Sztuka kochania

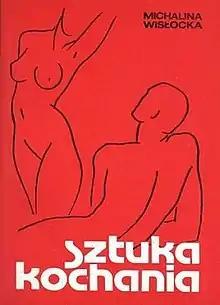
First edition (Polish)

Sztuka kochania (Polish title; literally "The Art of Loving") published in English as A Practical Guide to Marital Bliss) is a popular sex manual written by the pioneering Polish sexologist Michalina Wisłocka, first published in 1978. The book has achieved great publishing success. About 7 million copies were sold in Poland (population 38 million), not including pirated reprints.